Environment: real
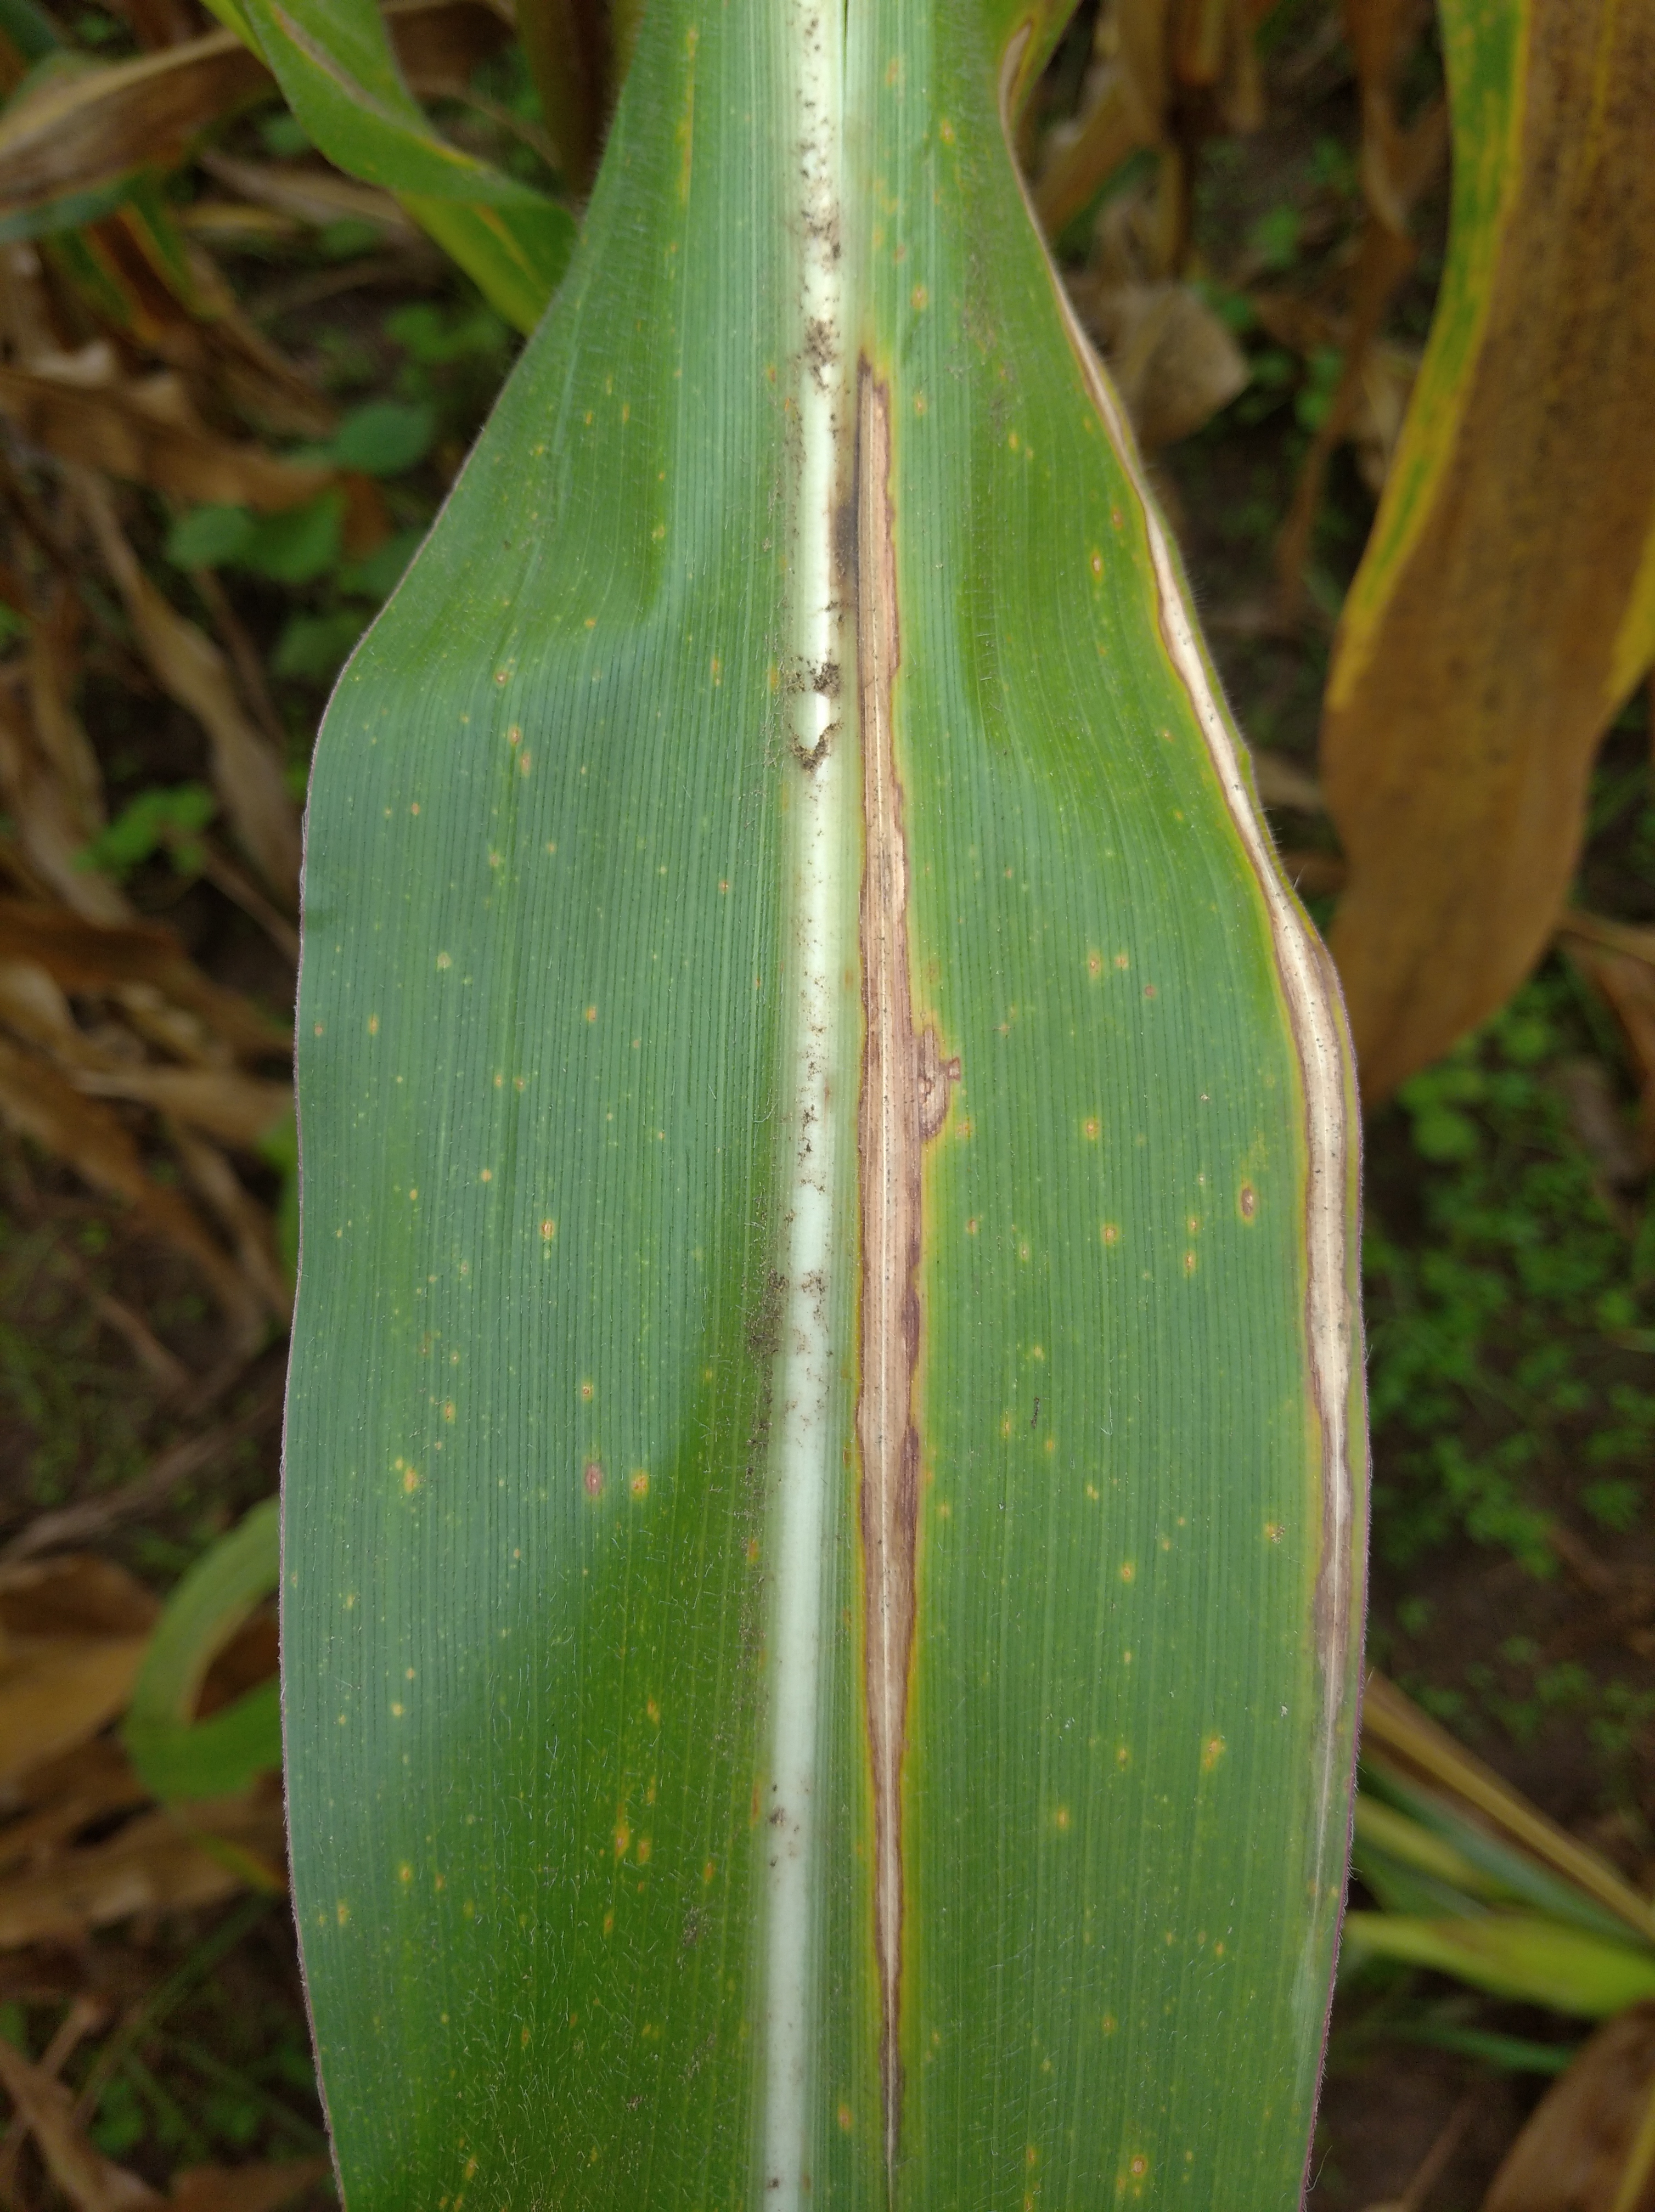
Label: northern_corn_leaf_blight